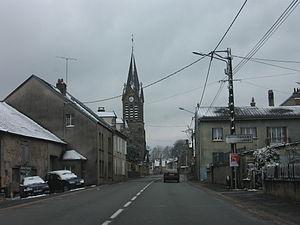
Longeau-Percey est une commune française située dans le département de la Haute-Marne, en région Grand Est.